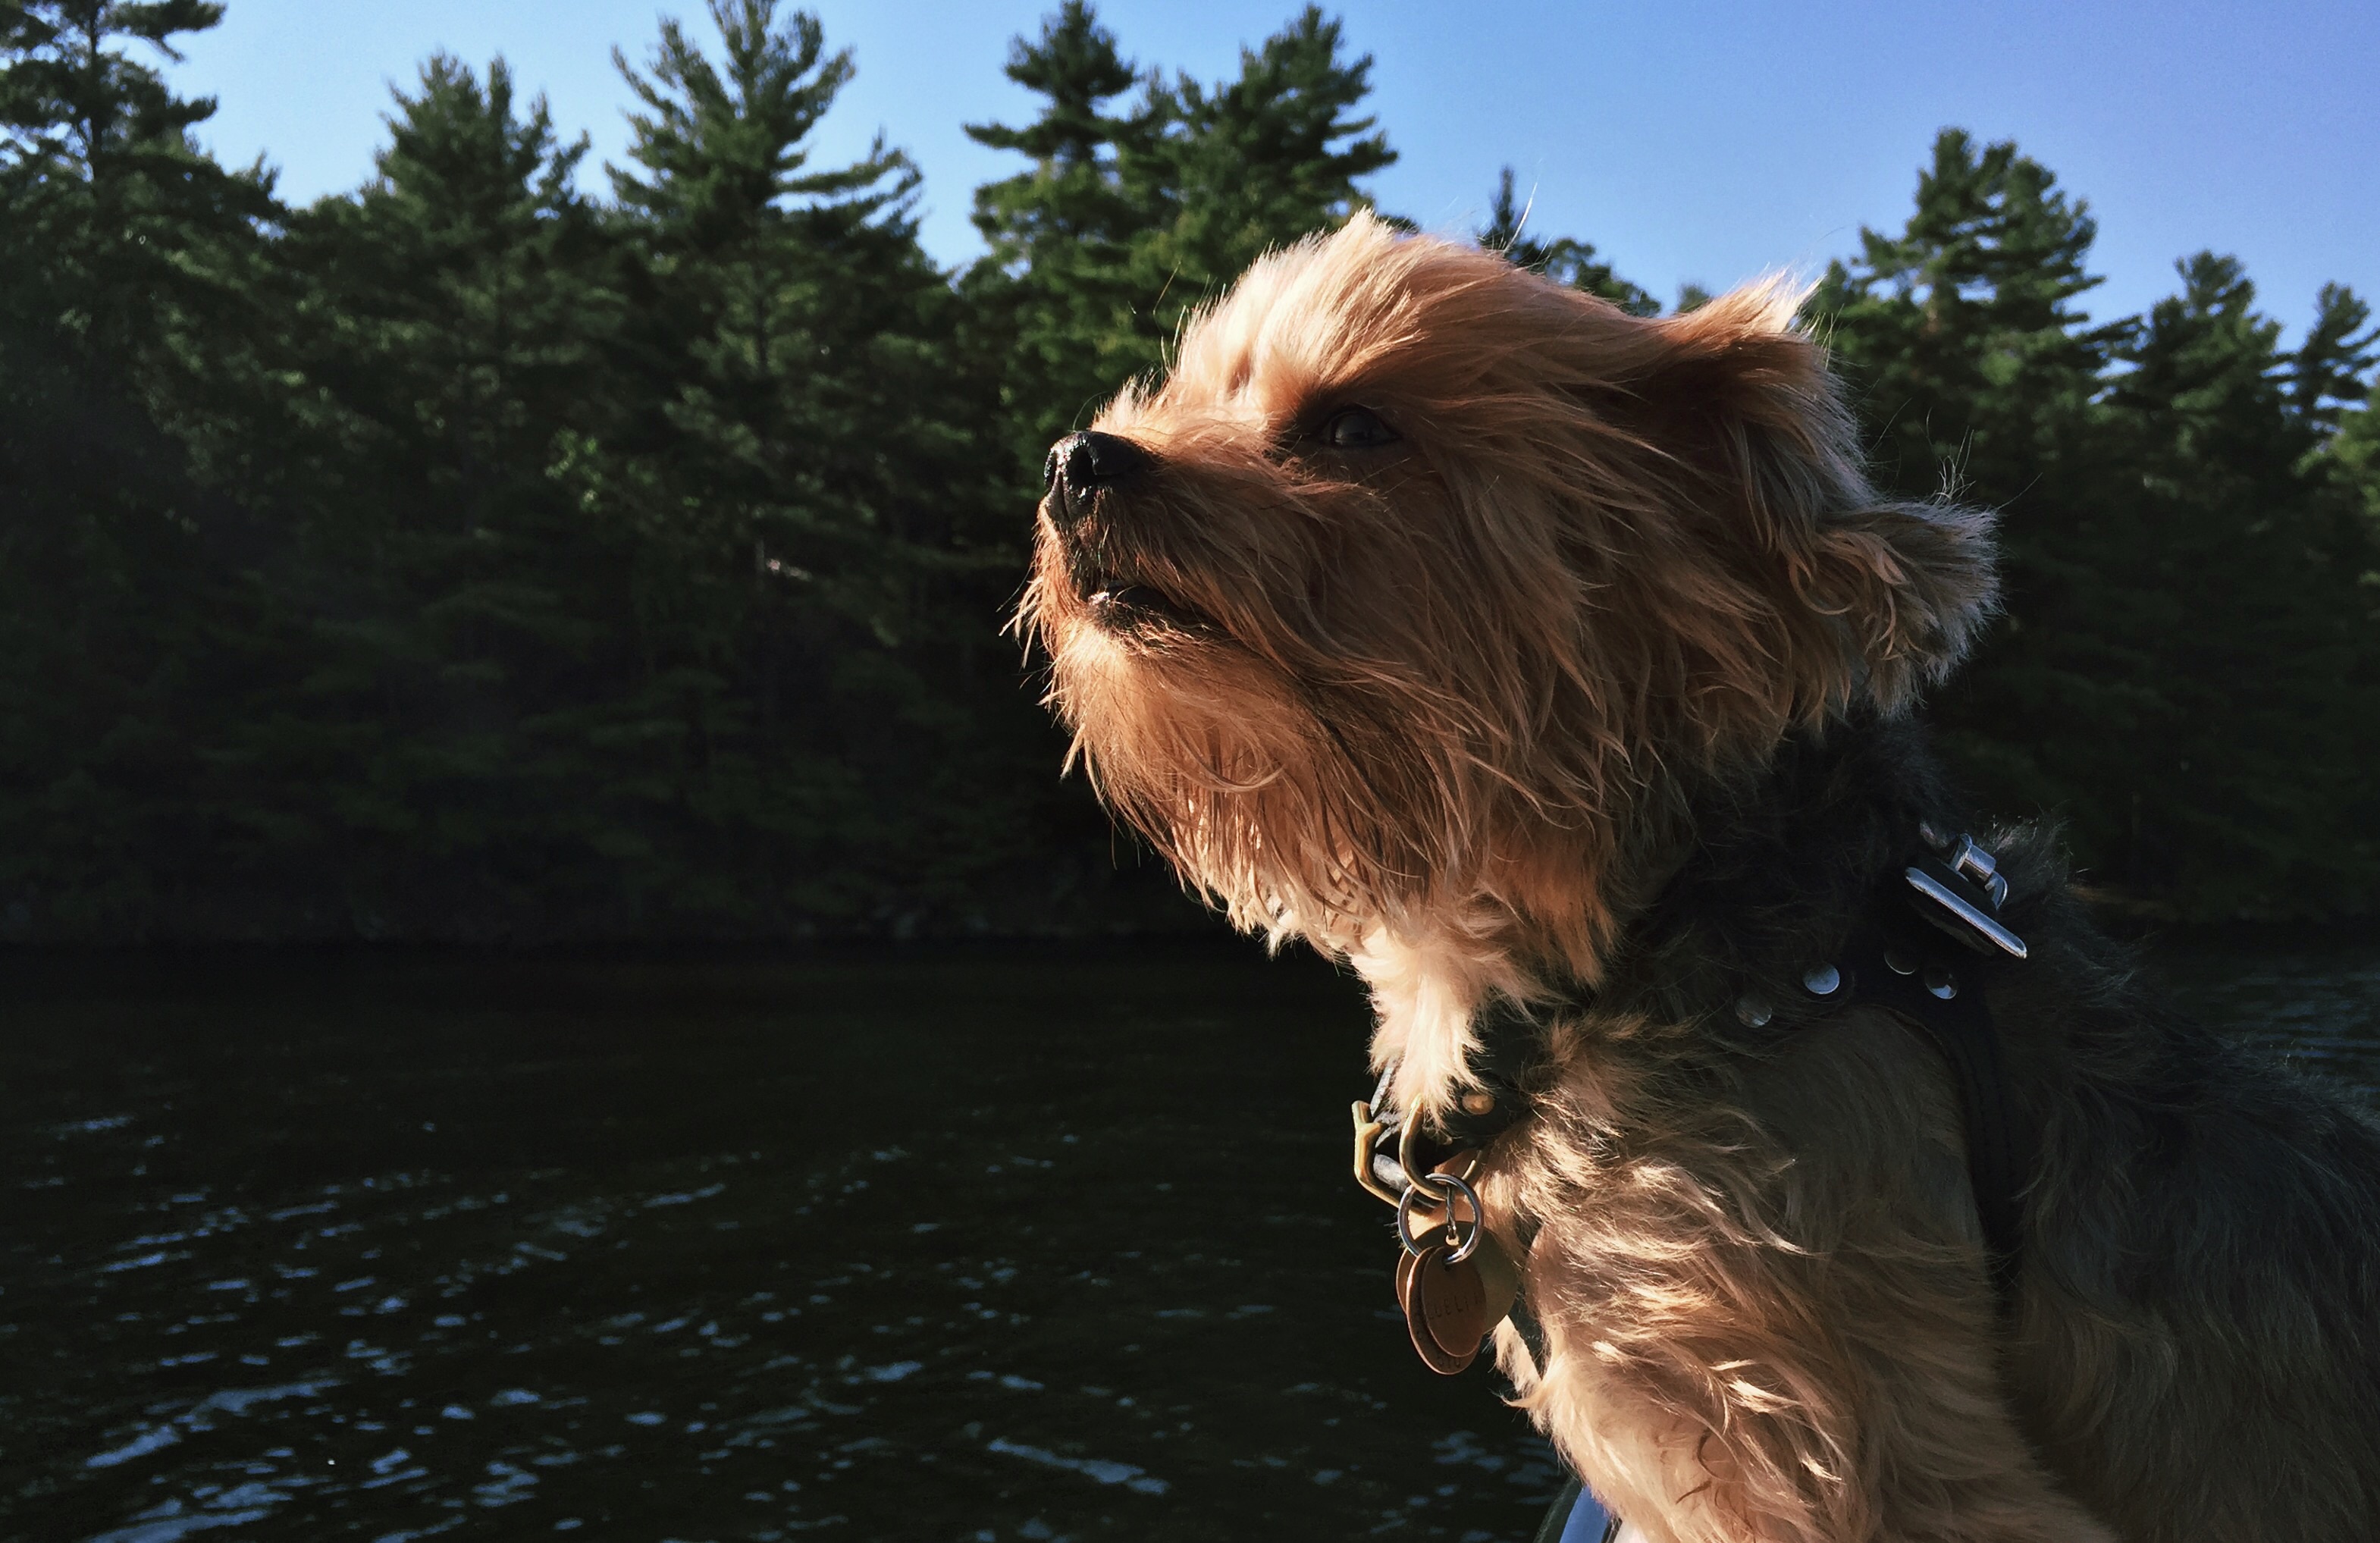
dog, mammal, vertebrate, terrier, yorkshire terrier, dog like mammal